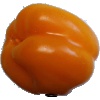
Label: yellow_pepper